Arthur O'Hara Wood

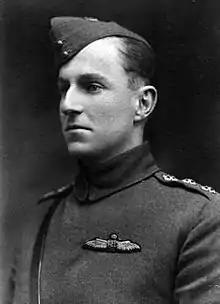

Major Arthur Holroyd O'Hara Wood (10 January 1890 – 6 October 1918) was an Australian male tennis player and Royal Air Force pilot who was killed during the First World War.